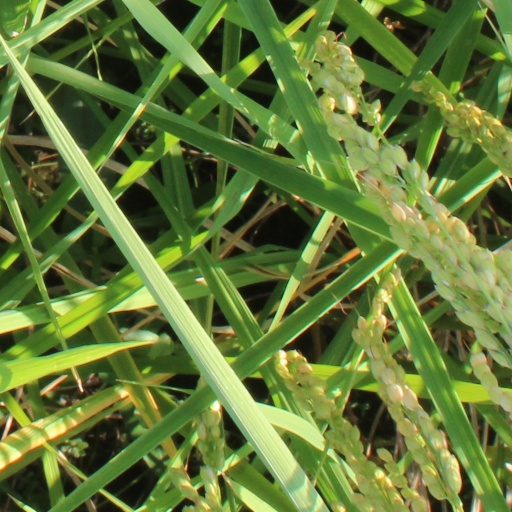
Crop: rice